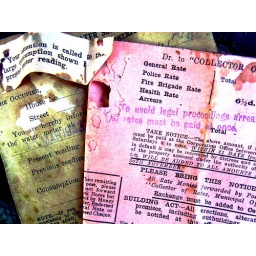
war-time receipts found hidden in a wall in my house